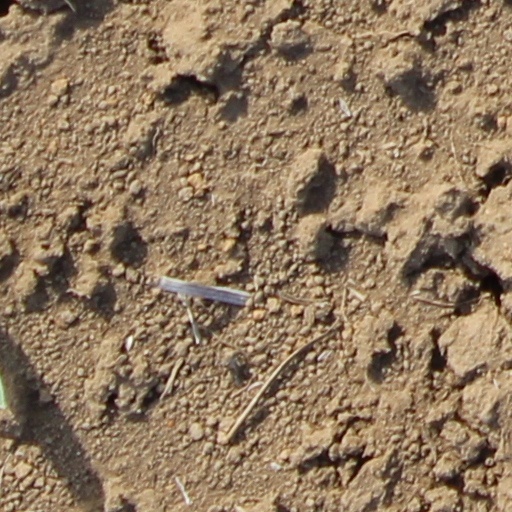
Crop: wheat